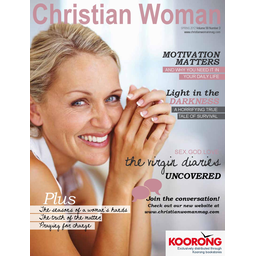
Label: paper